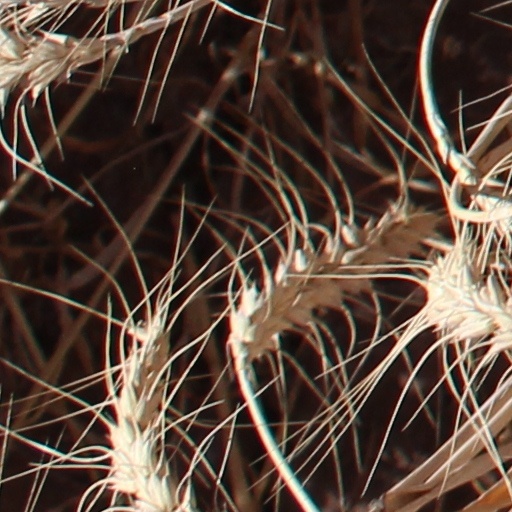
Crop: wheat